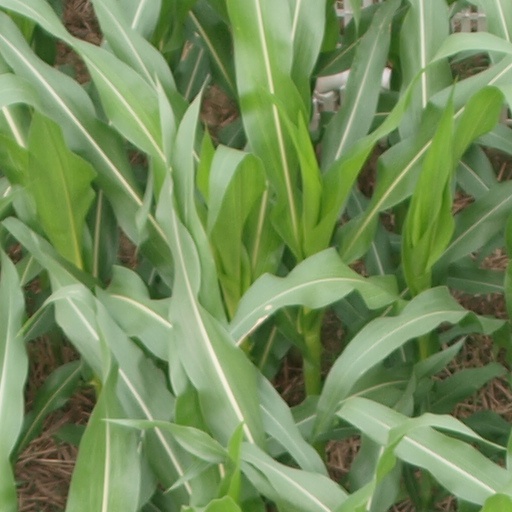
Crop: maize; corn